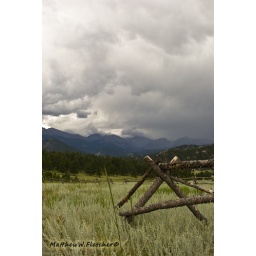
A beautiful hand-built pole fence in a Colorado Rockies valley.